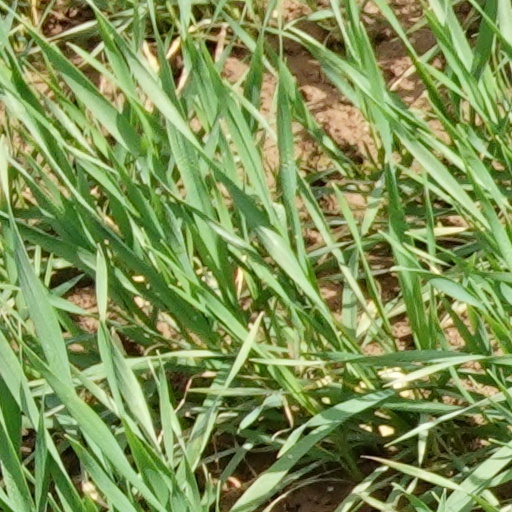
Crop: wheat